Question: Please indicate a possible affordance area of the frisbee that can be used for throwing
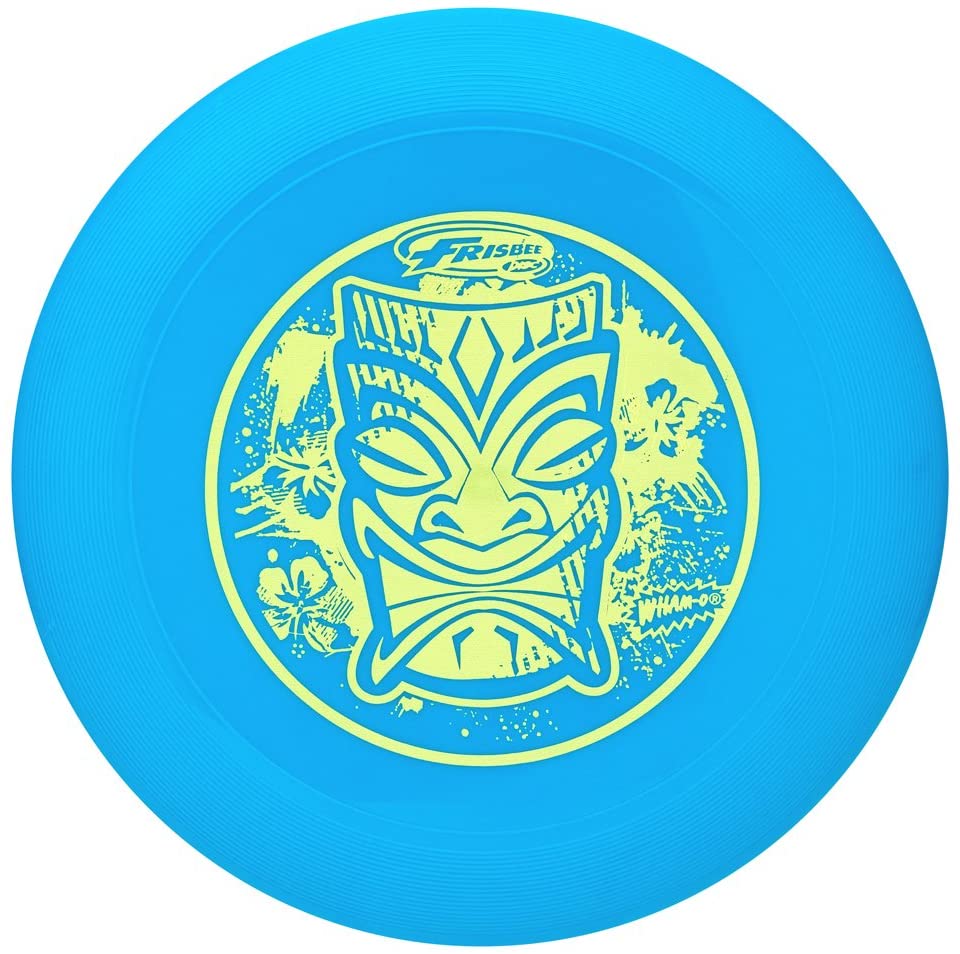
Answer: [8.747, 2.873, 949.816, 949.69]